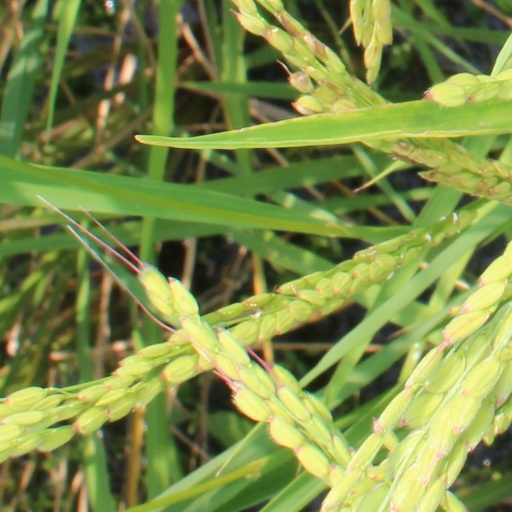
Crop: rice